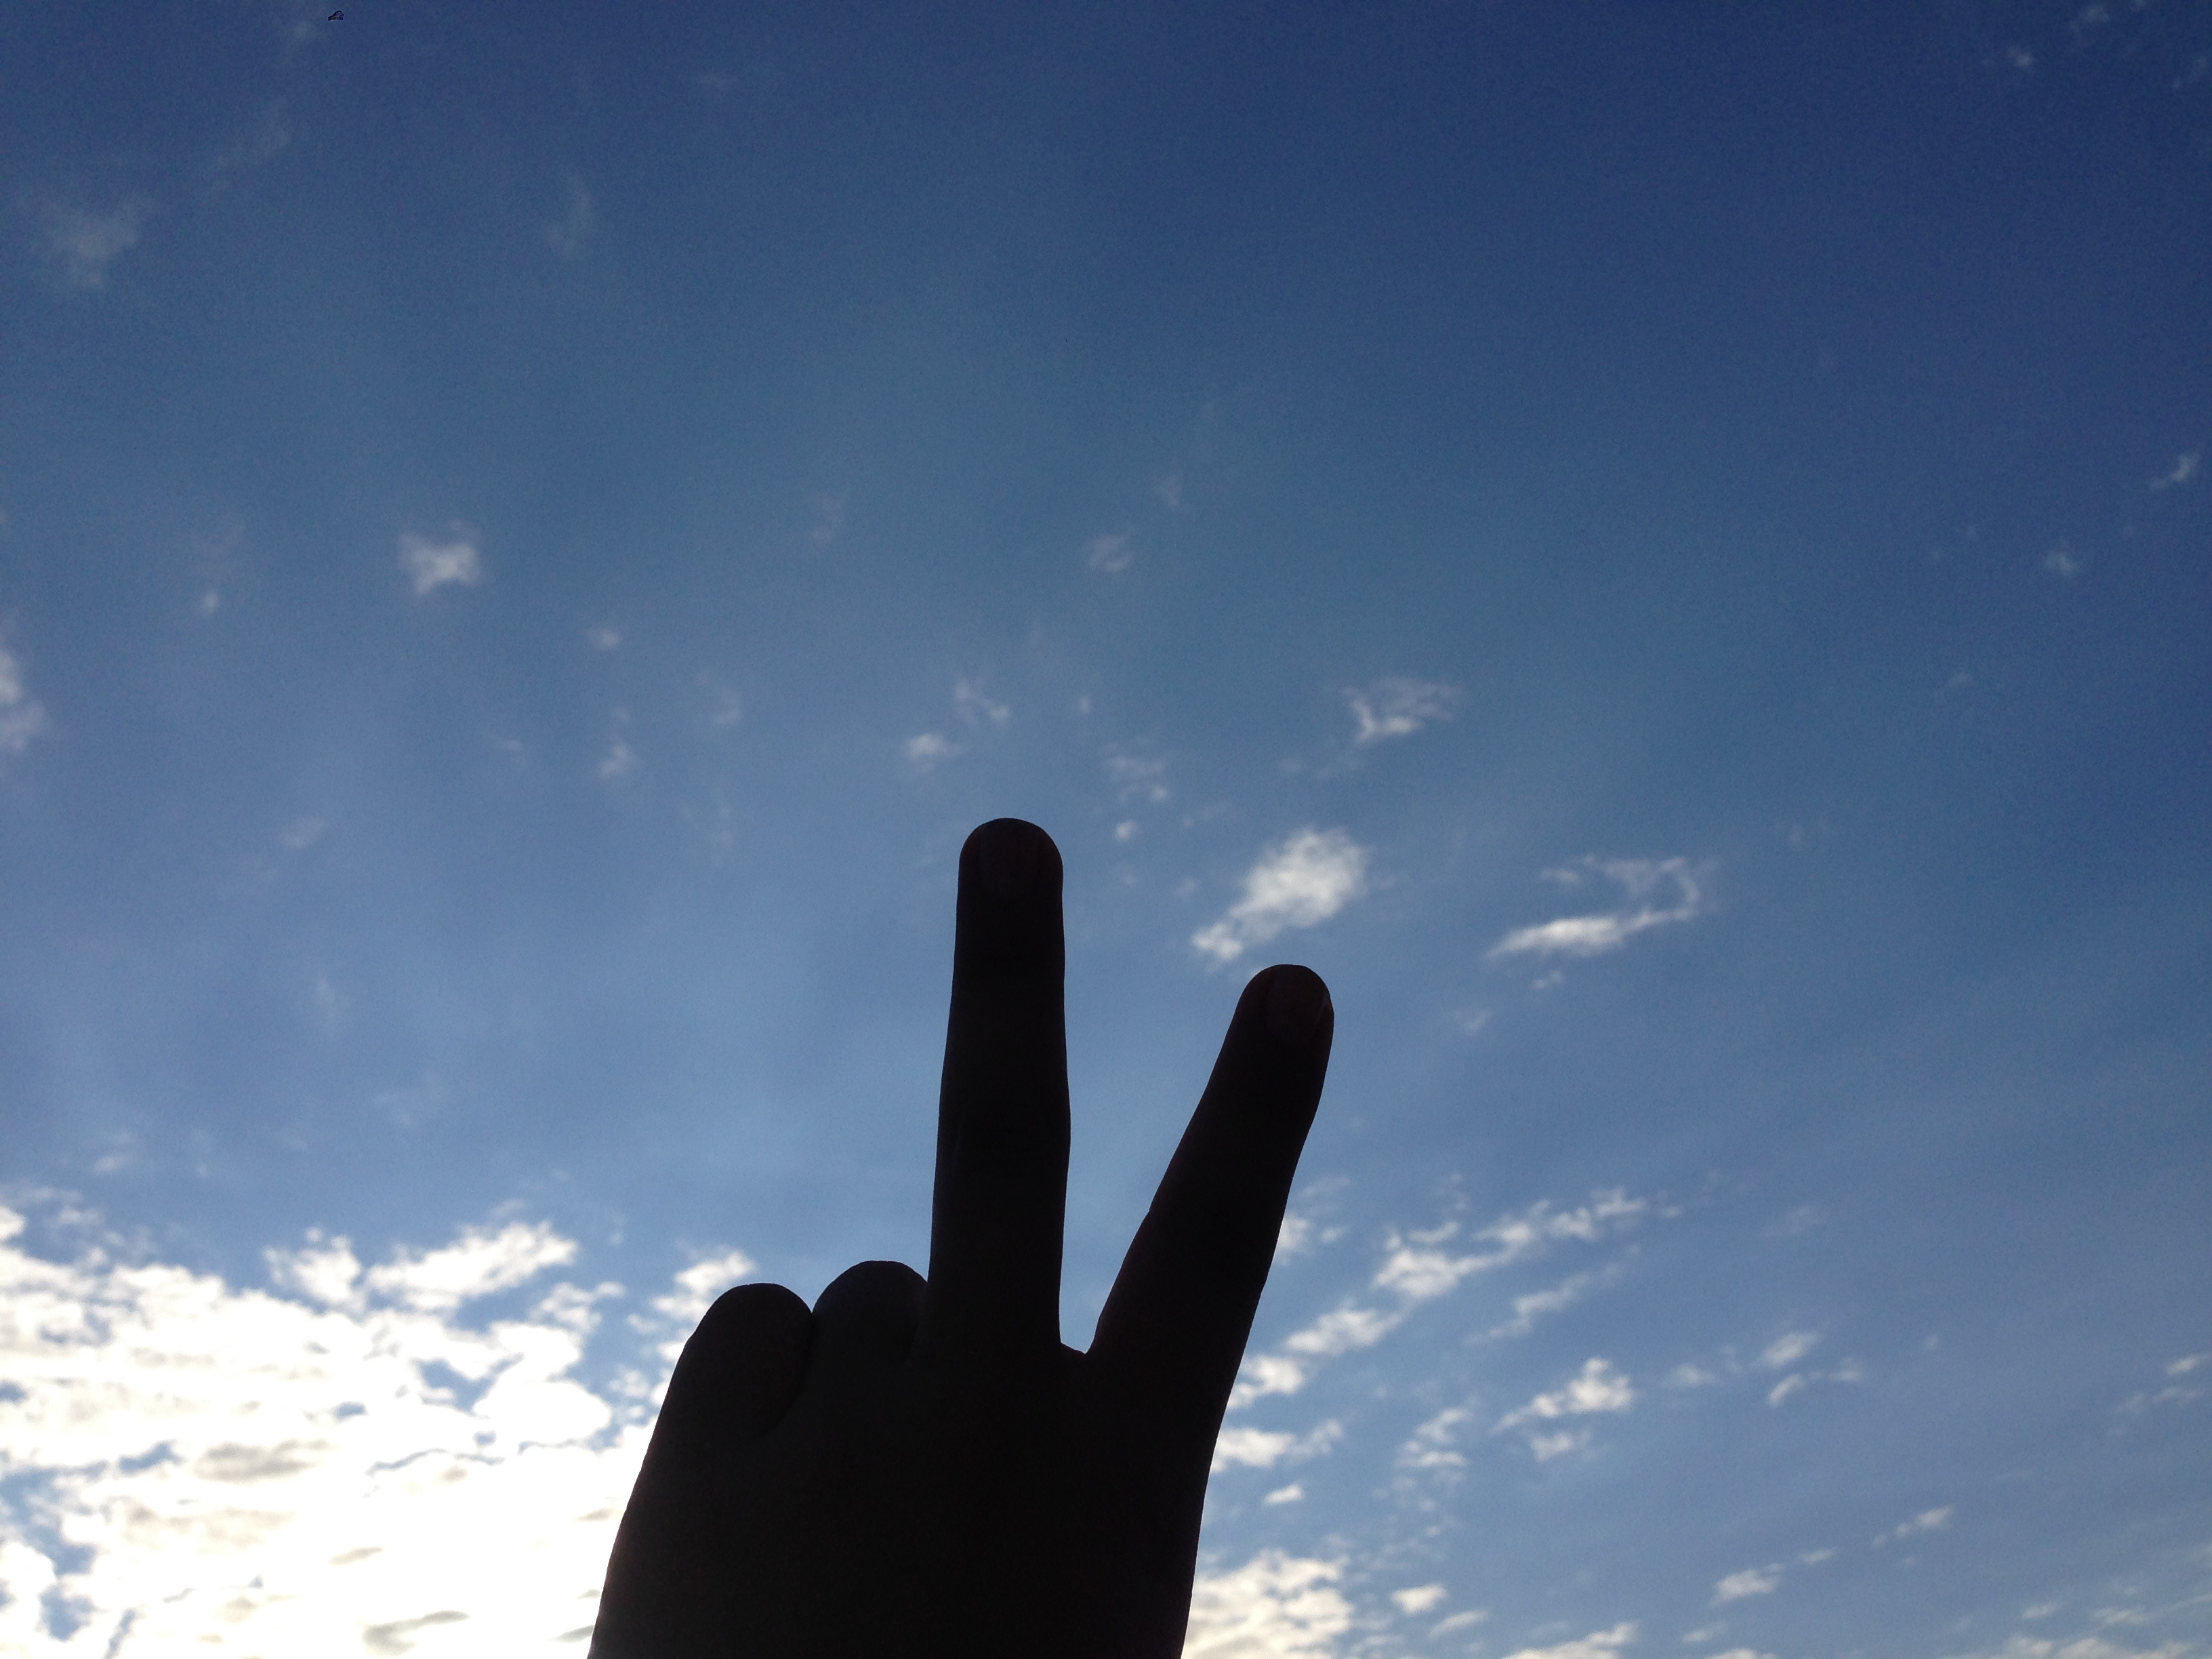
hand, horizon, snow, cloud, sky, sunlight, atmosphere, blue, atmosphere of earth